C5orf22

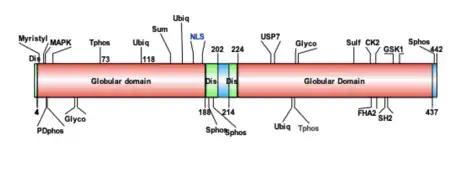
C5orf22 protein structure contains 2 globular domains and 3 disordered regions.

C5orf22 is most likely to exist as a soluble protein located within the cytoplasm and nucleus. Amino acid sequence predictions and immunohistochemical staining support the localization of C5orf22 to cytoplasm and nucleus. Furthermore, amino acid sequence analysis indicated a predicted partial nuclear localization signal (NLS) from AA 175-185.